Liufang station

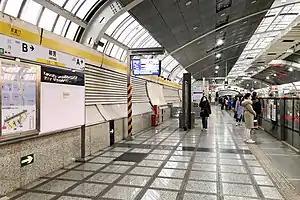
Platform

Liufang Station is a station on Line 13 of the Beijing Subway in China.